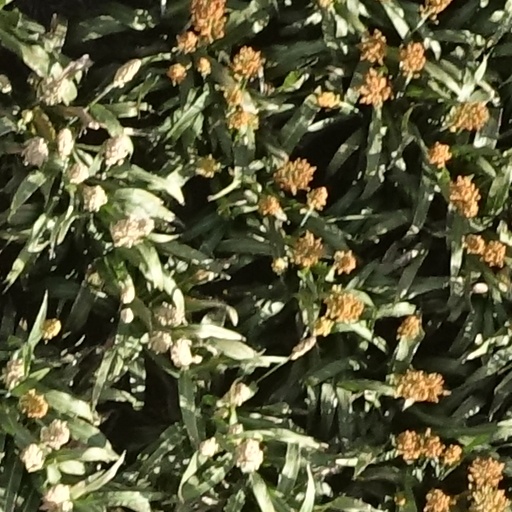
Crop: sorghum